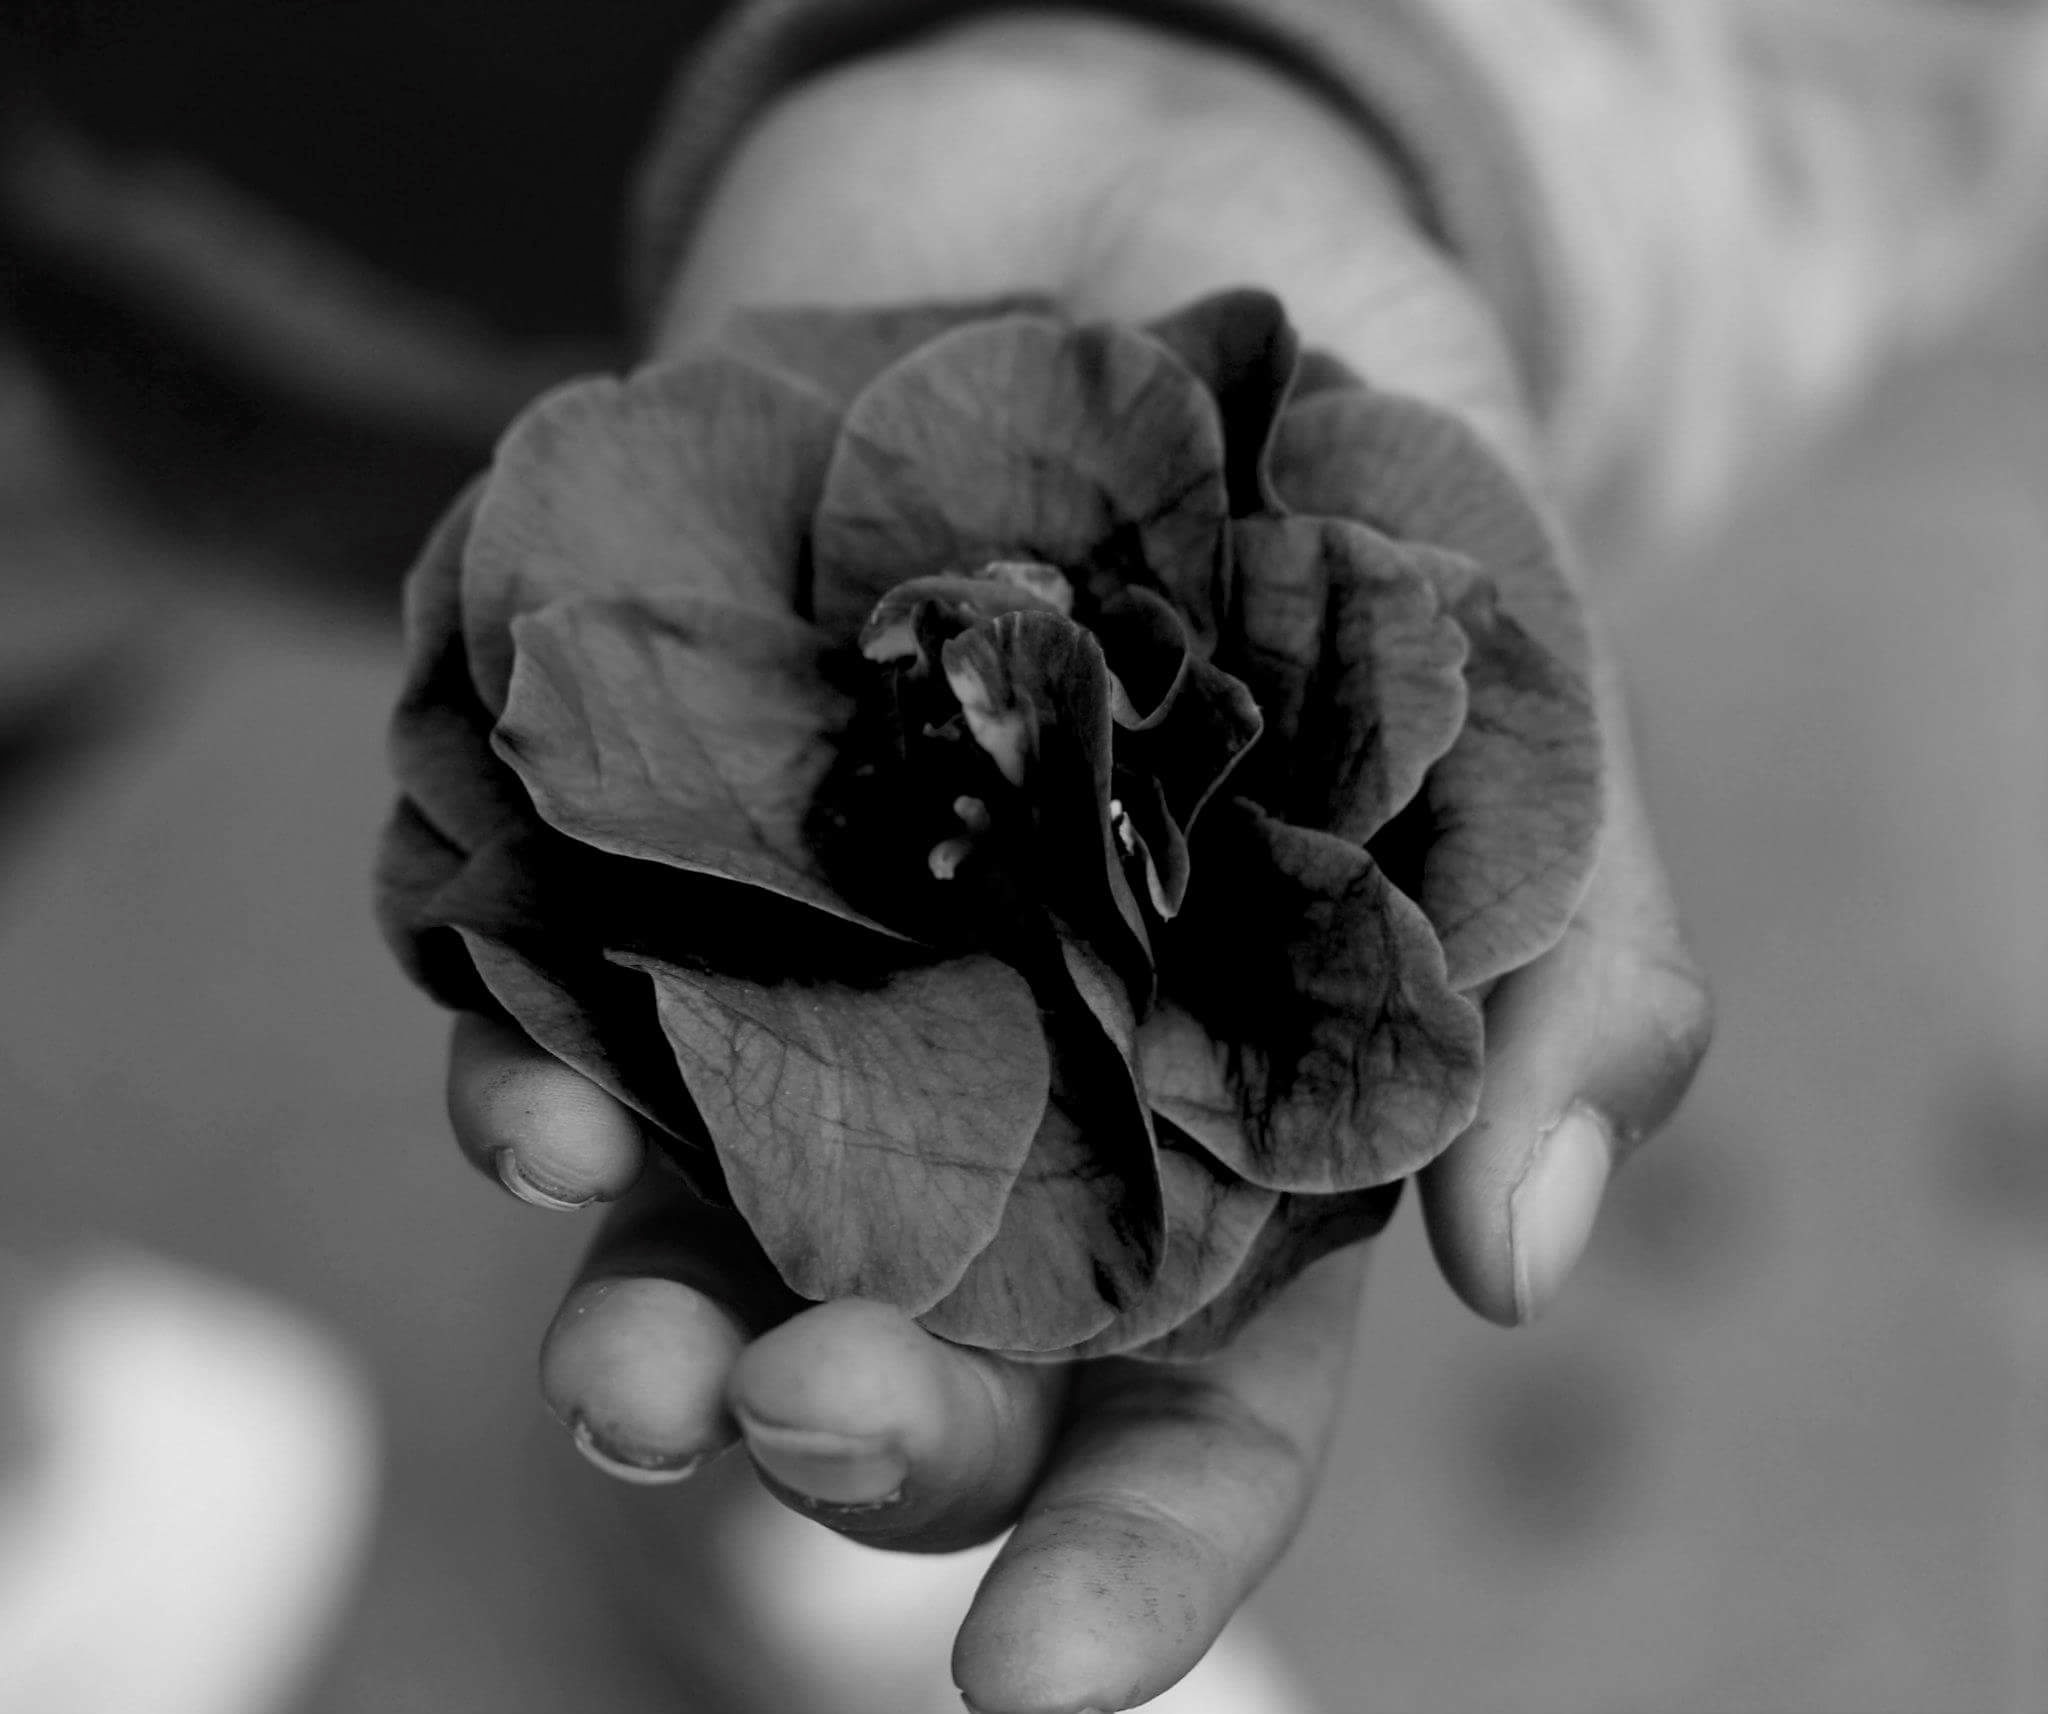
hand, blossom, black and white, plant, white, photography, leaf, flower, petal, rose, black, monochrome, flora, close up, macro photography, flowering plant, still life photography, monochrome photography, plant stem, land plant